Ferdinand Dümmler (publisher)

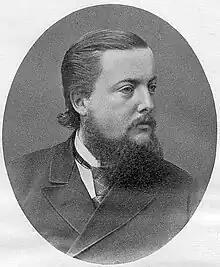
Ferdinand Dümmler (1859–1896), German classical philologist and archaeologist. Photograph by Camille Ruf (owned by Prof. Paul Wolters, Munich)

Ferdinand Dümmler (23 October 1777 – 15 March 1846) was a German publisher and bookseller.